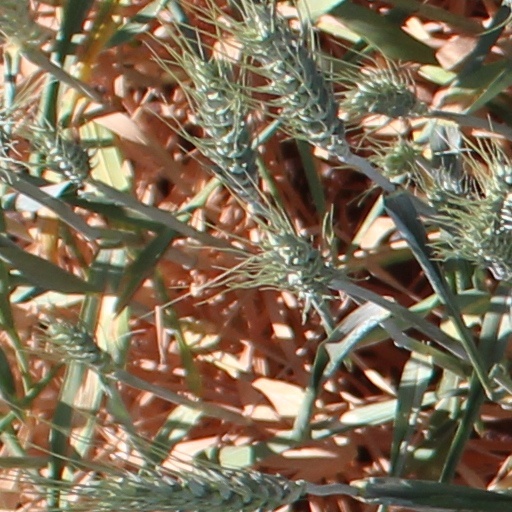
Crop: wheat